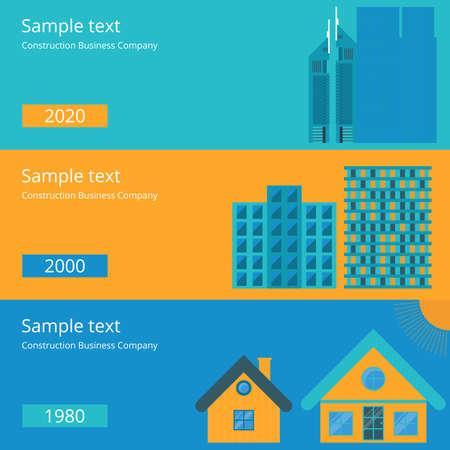
vector illustration of a flat design of the house